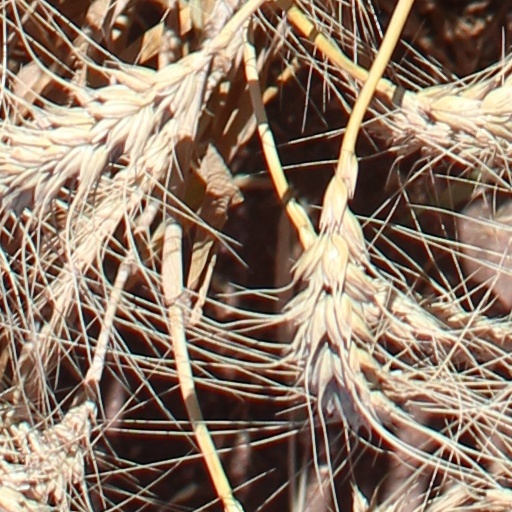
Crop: wheat